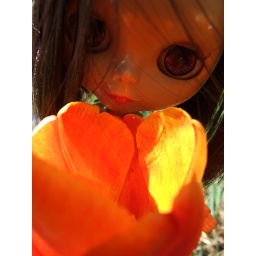
Sabine visited the flowers in my mom's garden. She really liked the orange tulips!